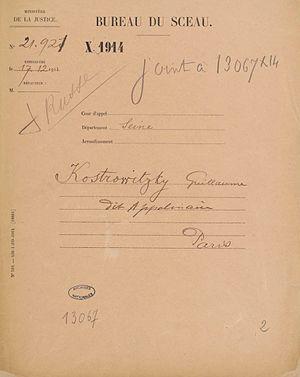
Dossier de naturalisation de Guillaume Kostrowitzky, dit Apollinaire (Rome 1880-Paris 1918).
Guillaume Albert Vladimir Alexandre Apollinaire de Kostrowitzky, dit Guillaume Apollinaire, est un poète et écrivain français, critique et théoricien d'art qui serait né sujet polonais de l'Empire russe, le 26 août 1880 à Rome. Il meurt à Paris le 9 novembre 1918 de la grippe espagnole, mais est déclaré mort pour la France en raison de son engagement durant la guerre.